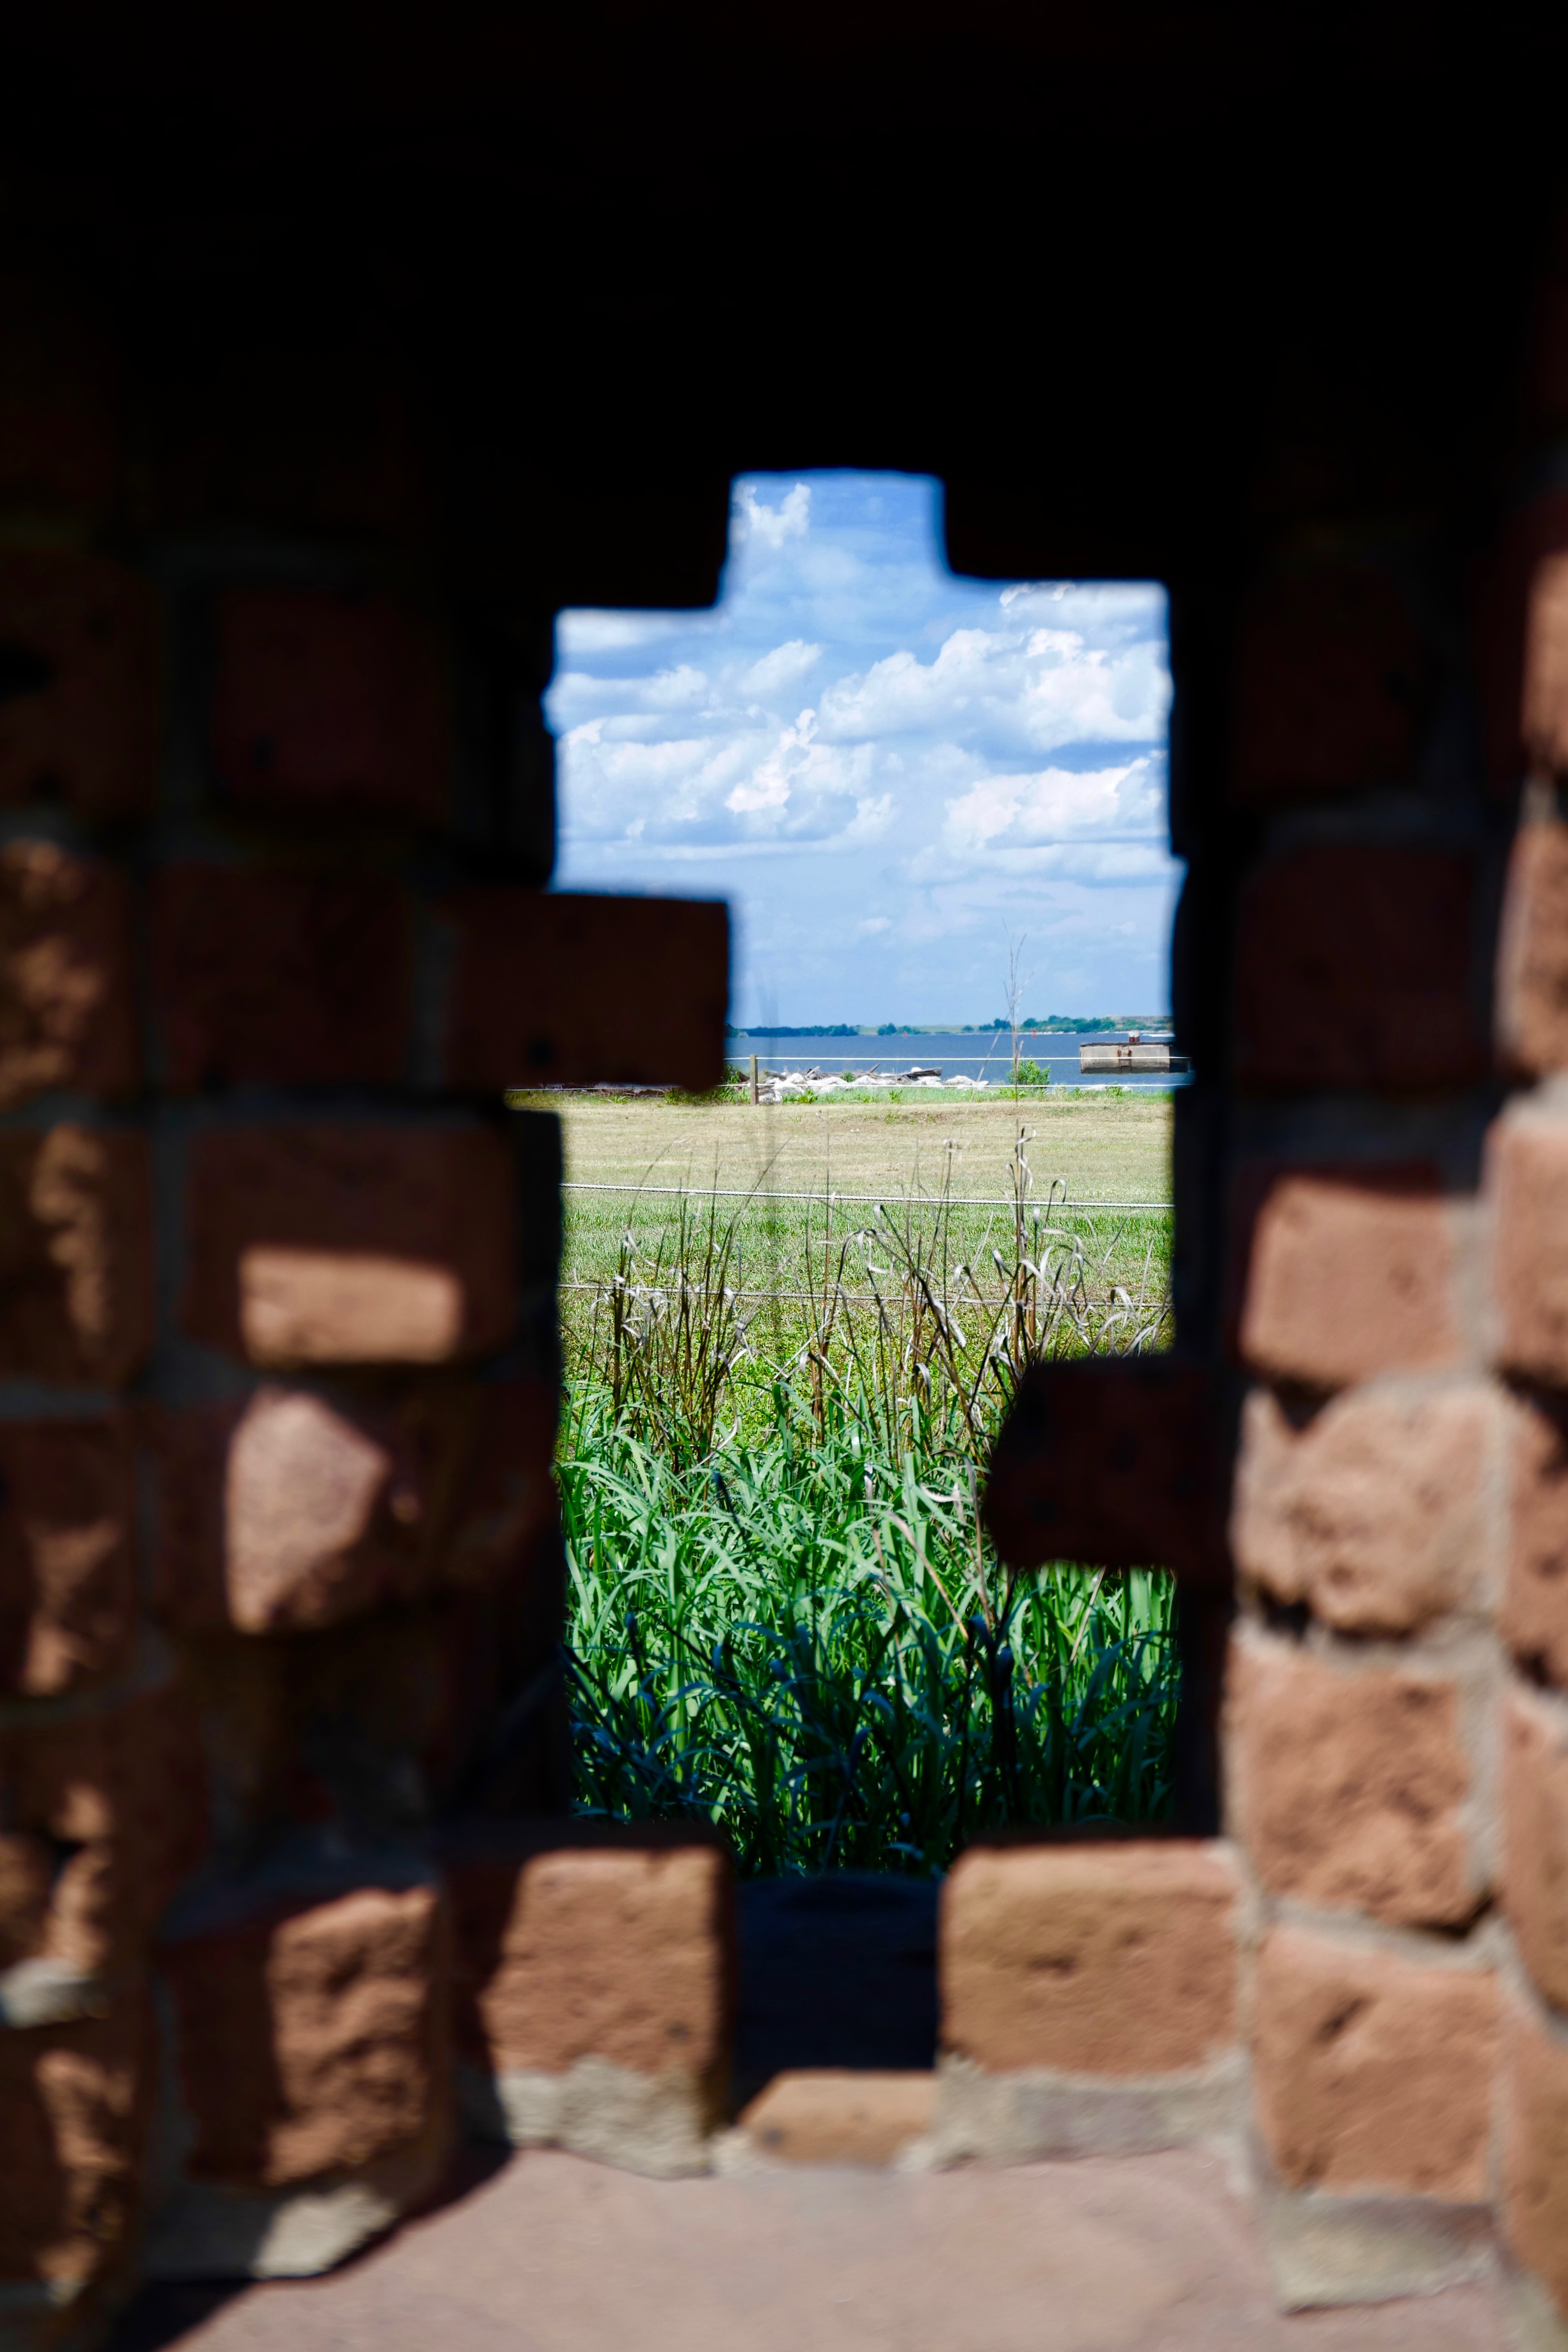
rock, wood, wall, temple, ruins, photograph, ancient history